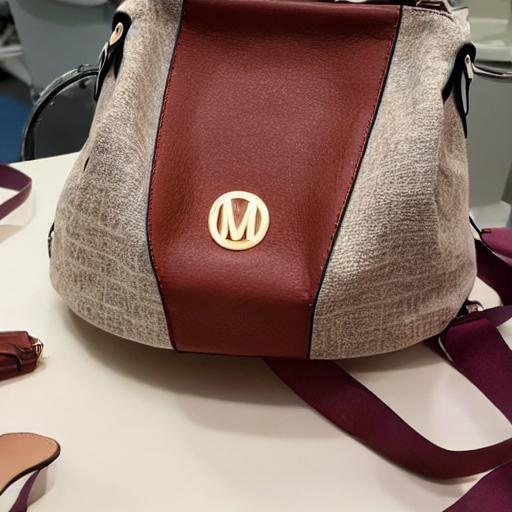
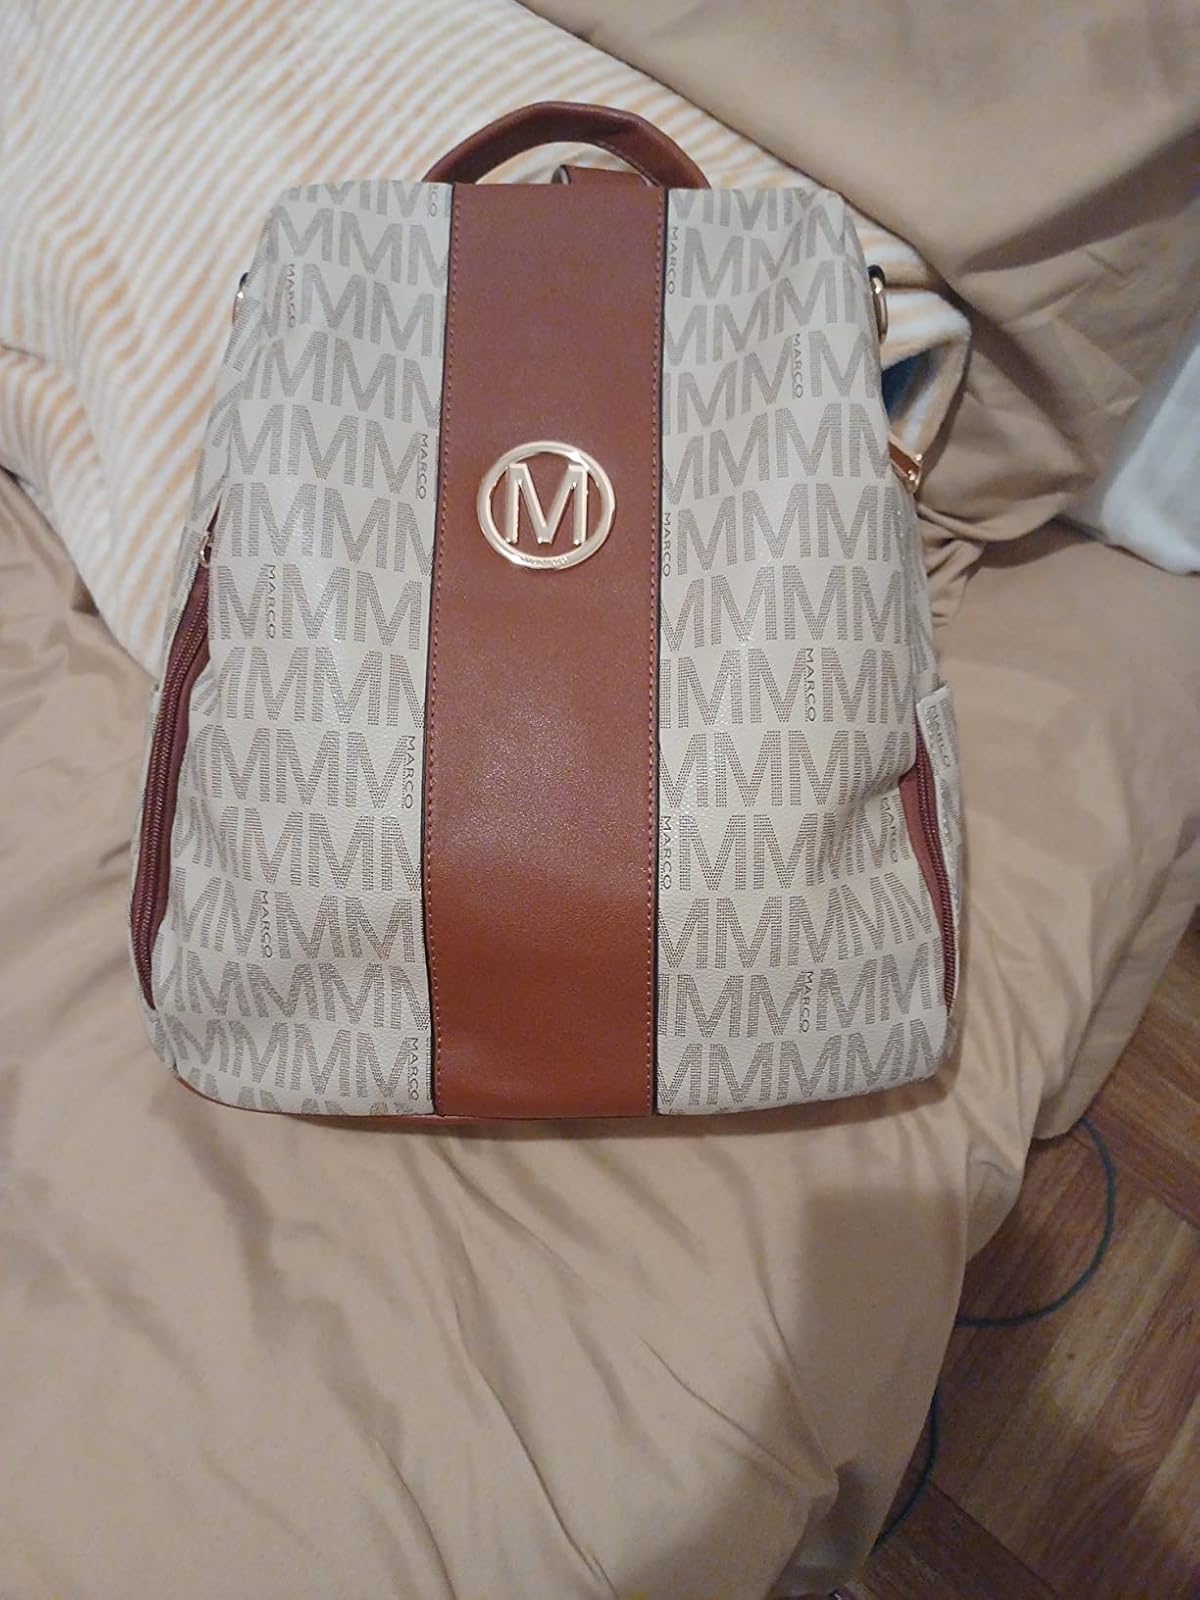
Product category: accessories_handbag
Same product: no